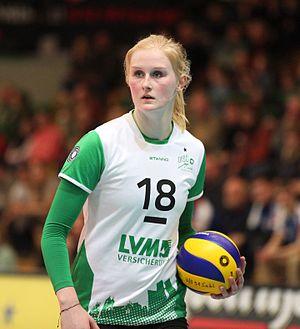
Leonie Schwertmann est une joueuse allemande de volley-ball née le 12 janvier 1994 à Battenberg. Elle mesure 1,92 m et joue au poste de centrale. Elle totalise 18 sélections en équipe d'Allemagne.